Len Coldwell

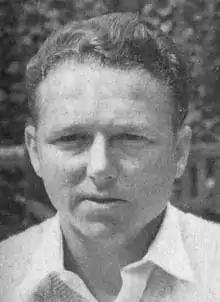
Len Coldwell in 1962

Leonard John Coldwell (10 January 1933 – 6 August 1996) was an English cricketer, who played in seven Tests for England from 1962 to 1964. Coldwell was a right-arm fast-medium bowler who was, for a few years in the early to mid-1960s, half of a respected and feared new-ball partnership in English county cricket. With his bowling partner Jack Flavell, Coldwell was the attacking force behind the unprecedented success of Worcestershire which brought the county its first successes in the County Championship in 1964 and 1965.